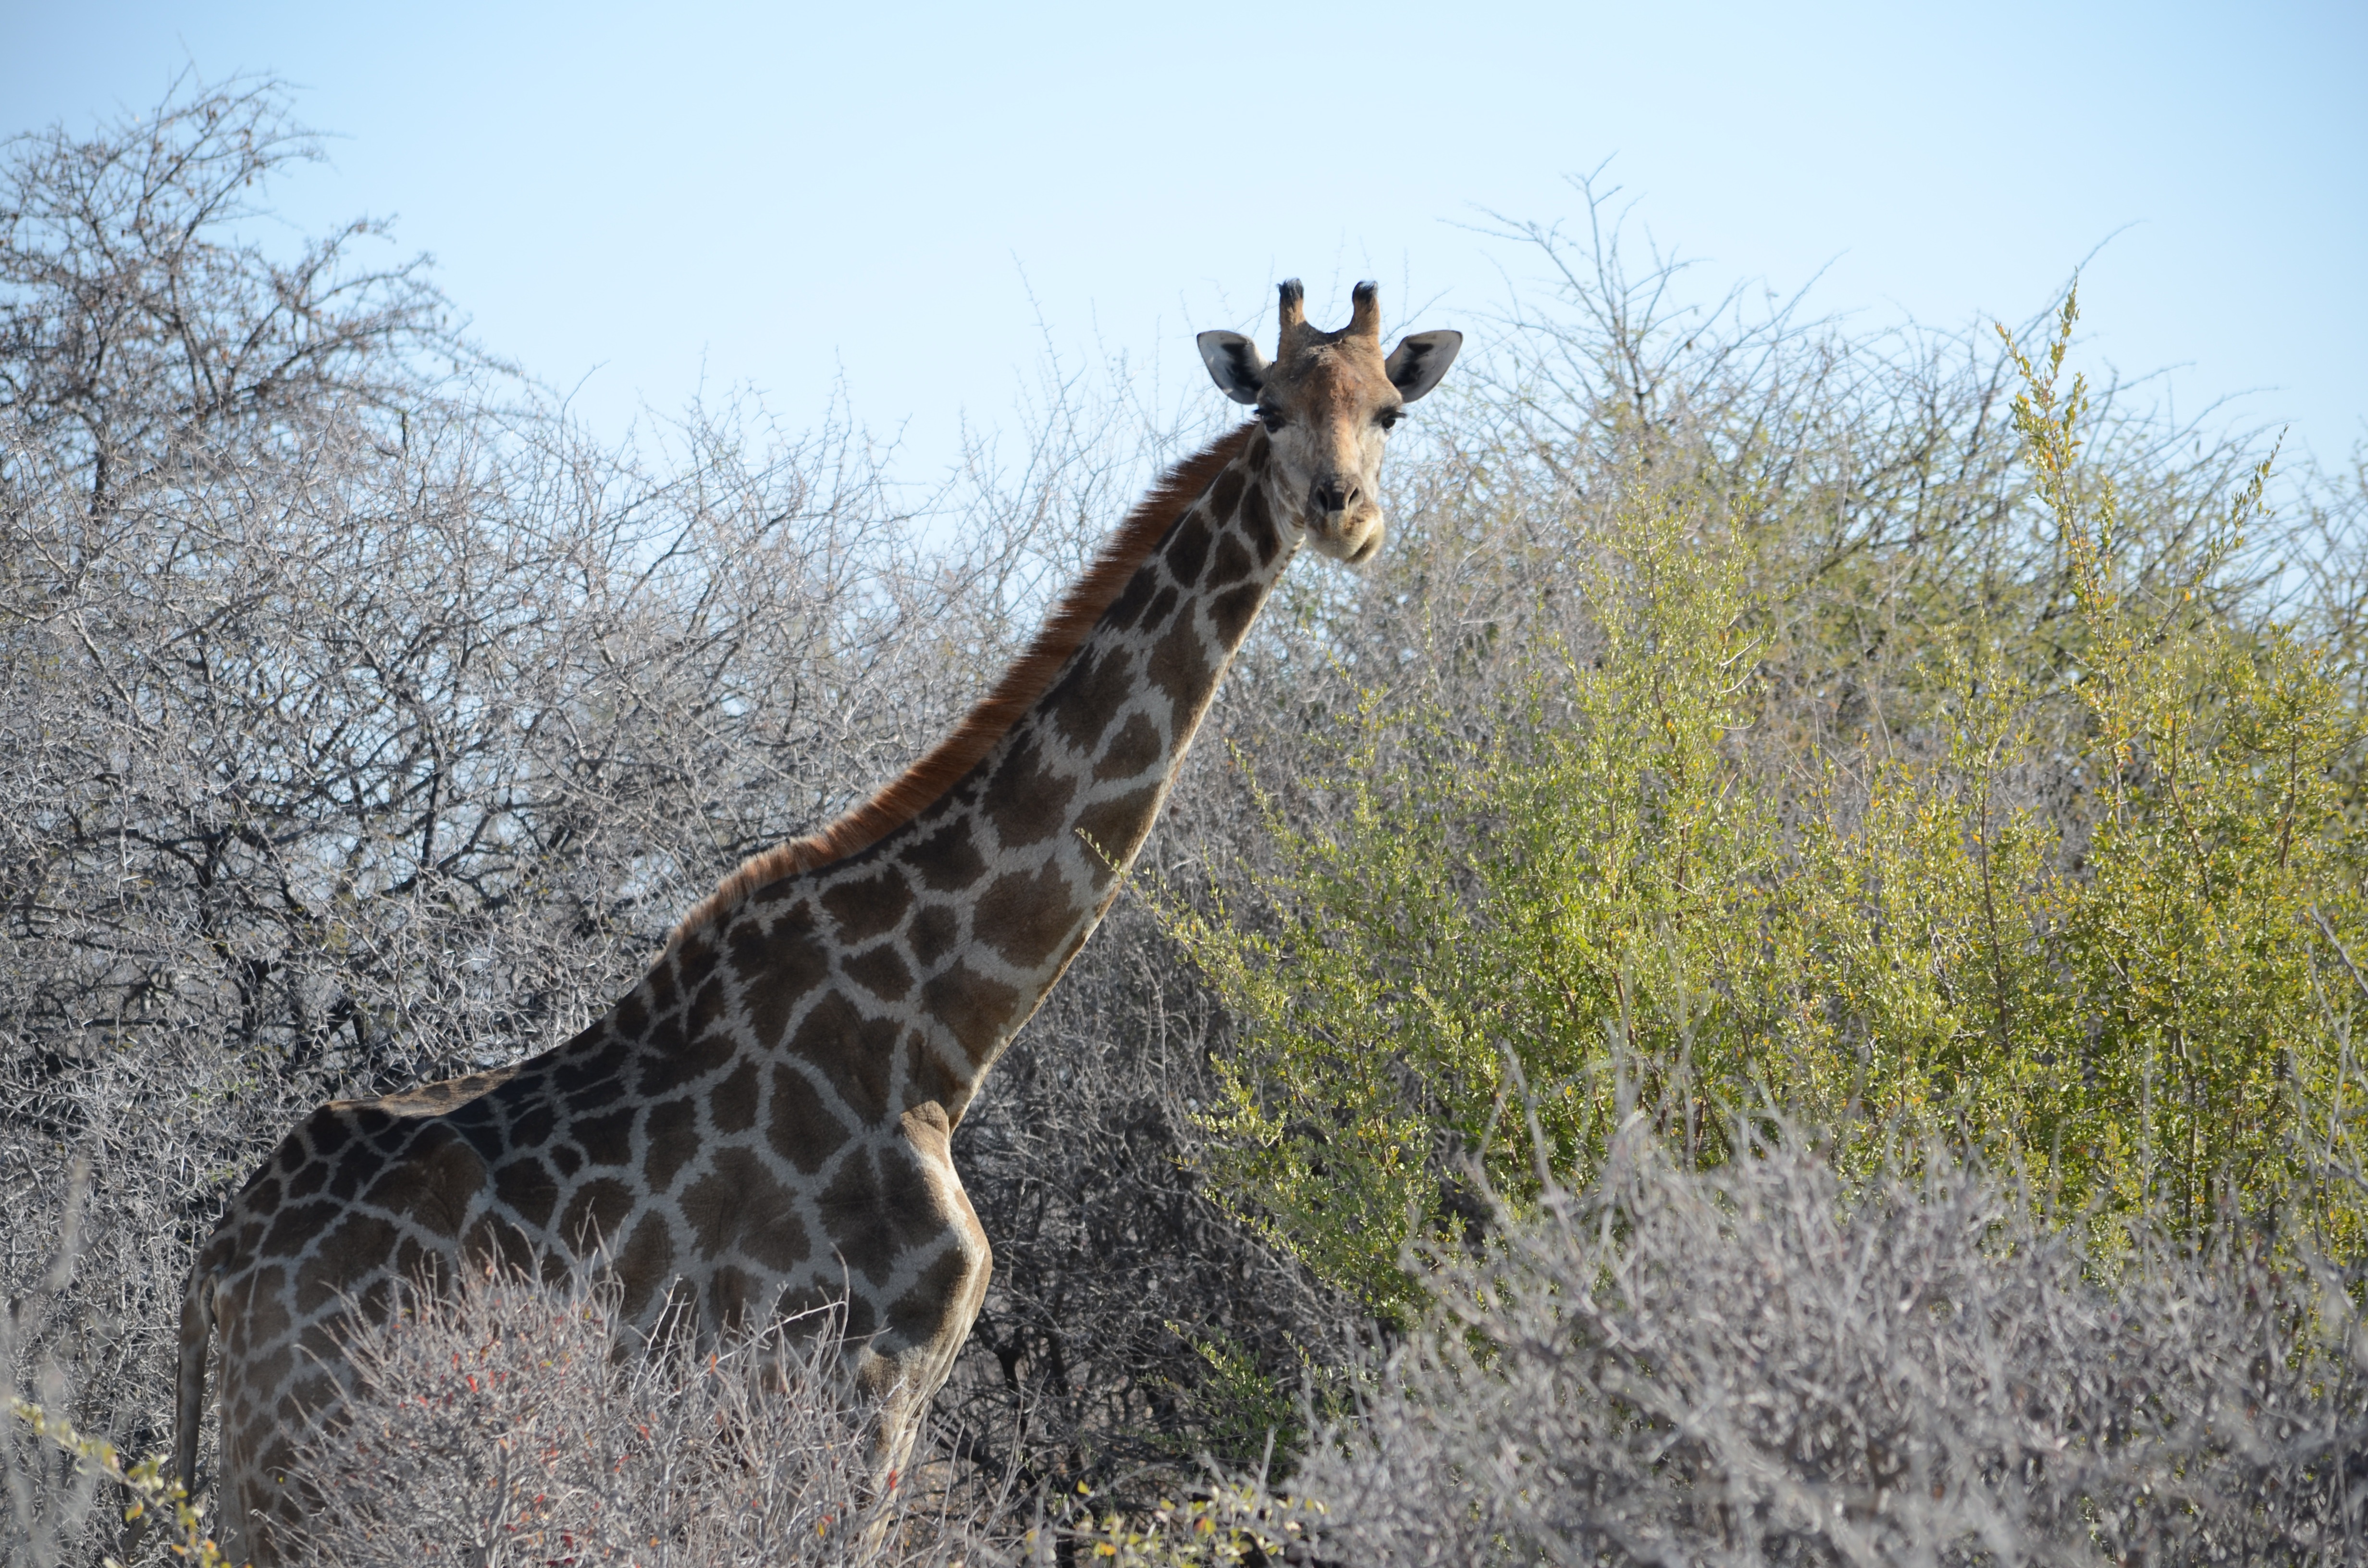
landscape, tree, wilderness, sky, sun, adventure, animal, dry, wildlife, wild, zoo, africa, holiday, mammal, blue, close, national park, fauna, savanna, majestic, watering hole, wild animal, giraffe, spotted, savannah, neck, head, vertebrate, large, animal world, safari, drought, exciting, alive, head drawing, giraffidae, namibia, etosha, outdoor recreation